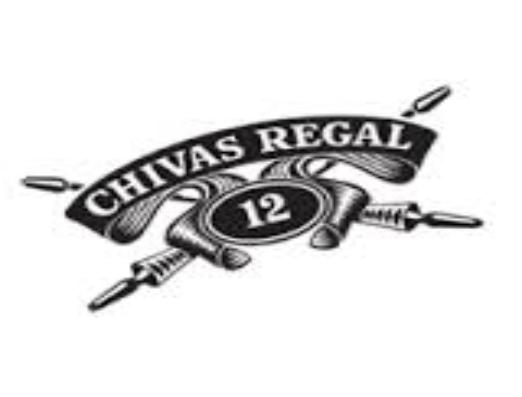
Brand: CHIVAS REGAL
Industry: Food